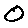
Label: 0